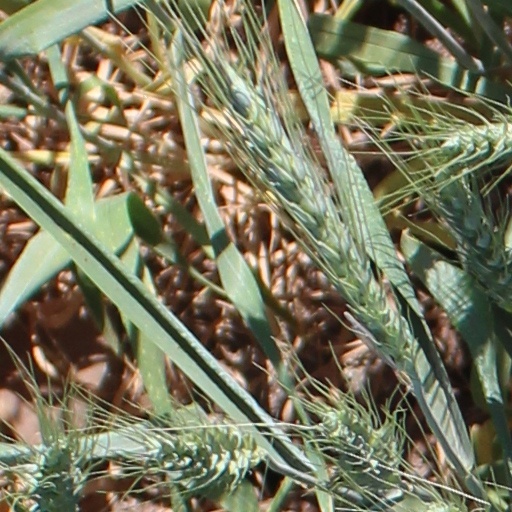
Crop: wheat